Rags Parkland Sings the Songs of the Future

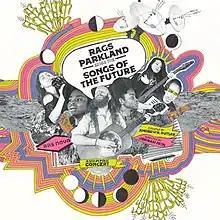
Poster for the 2018 premiere

Rags Parkland Sings the Songs of the Future is a science fiction concert folk musical with lyrics, music, and book by Andrew R. Butler. After exhibiting an early solo iteration of the show in 2010, Butler further developed "Rags Parkland" which had its premiere off-Broadway in 2018 at Ars Nova, running for about a month. The premiere production starred Butler, Stacey Sargeant, Jessie Linden, Debbie Christine Tjong, Tony Jarvis, and Rick Burkhardt.